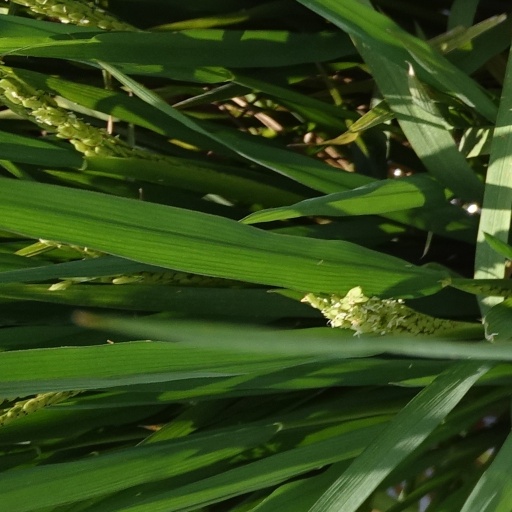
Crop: rice